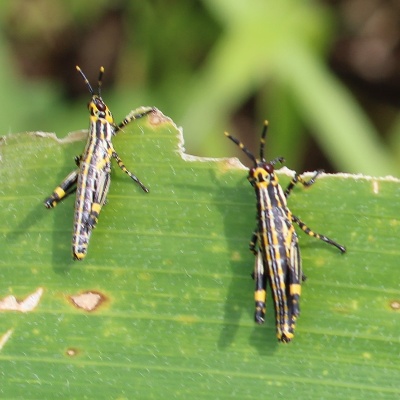
Crop: Maize
Condition: grasshoper